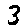
Label: 3